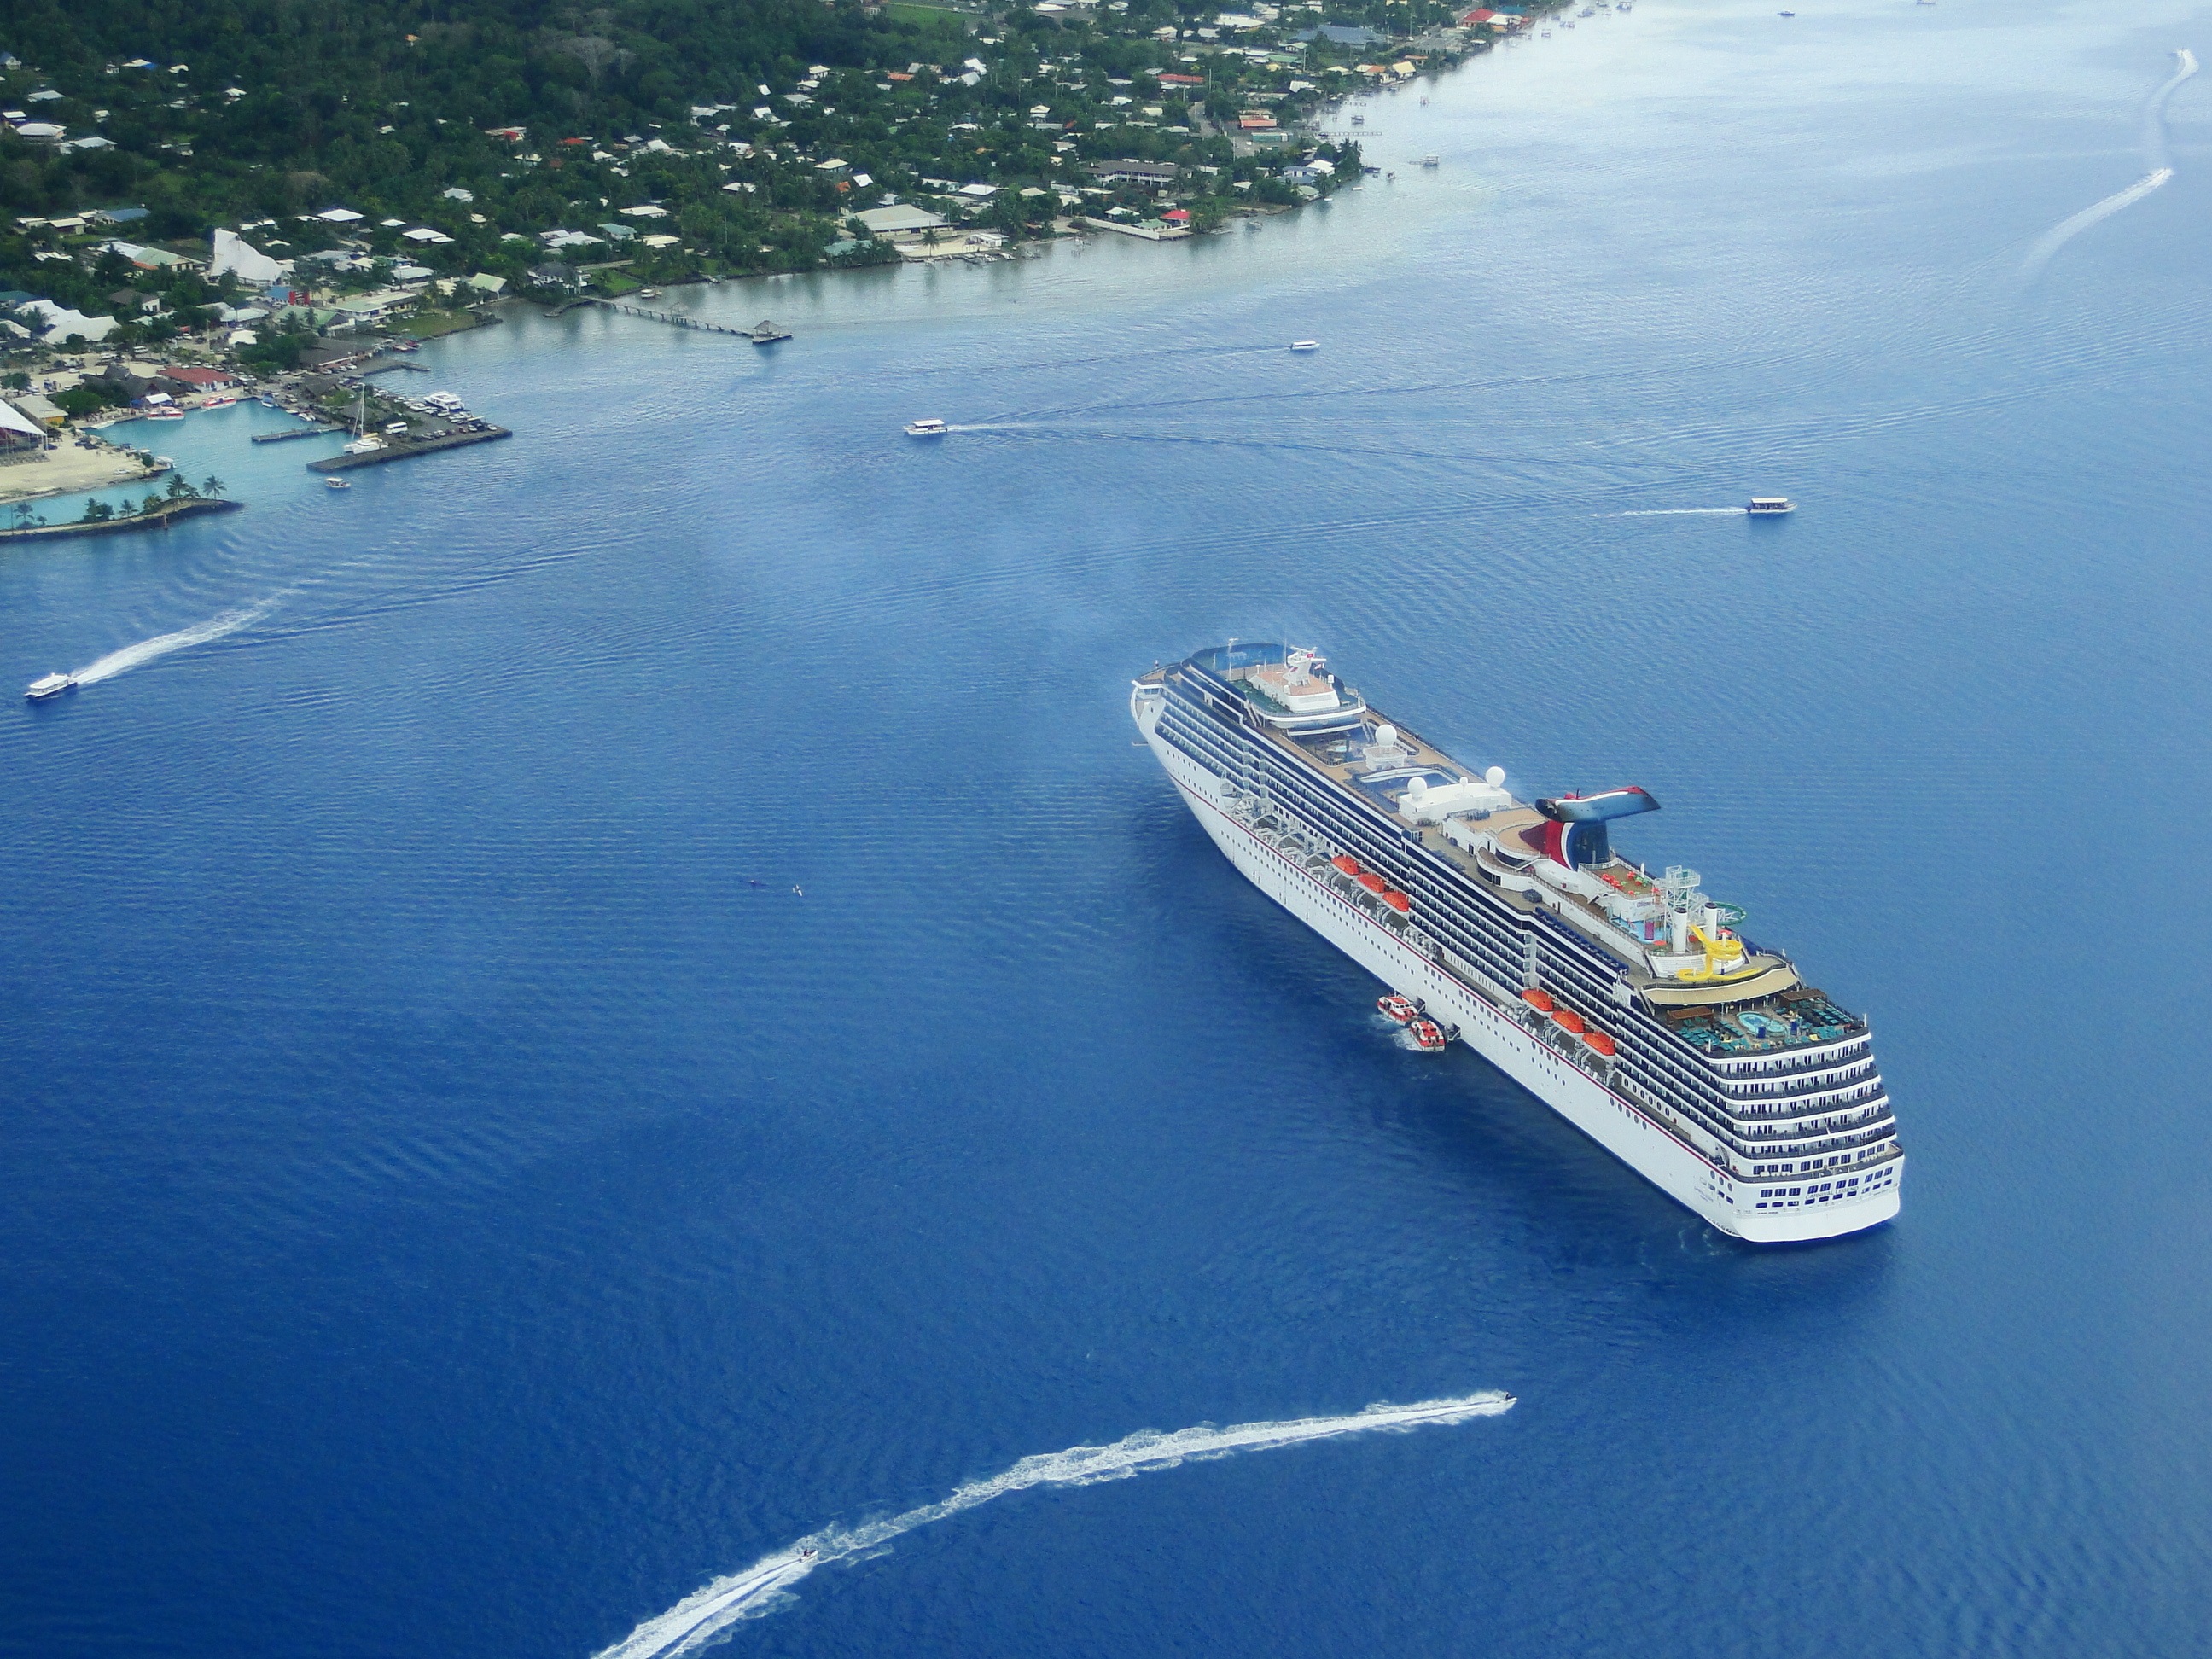
sea, coast, ocean, ship, vehicle, scenic, bay, island, port, aerial, cruise, ferry, channel, watercraft, cruise ship, passenger ship, freight transport